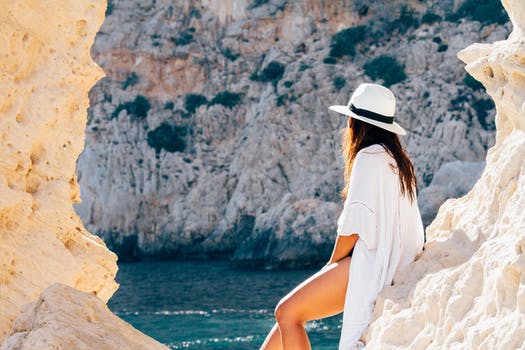
Label: No Watermark